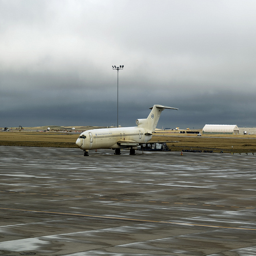
A jetliner sitting on a tarmac at an airport next to a light pole.
A plane is on the ground, it looks dirty.
A passenger jet sitting on the tarmac on a cloudy day.
A jet that looks to have been sitting a while on the tarmac of an airport.
A lone airplane on the ground, ocean in the background.